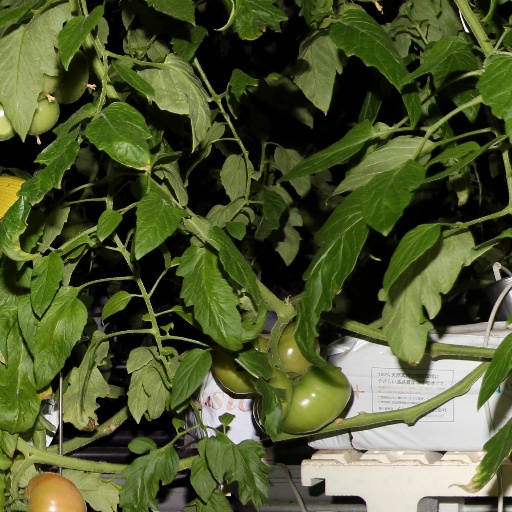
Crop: tomato